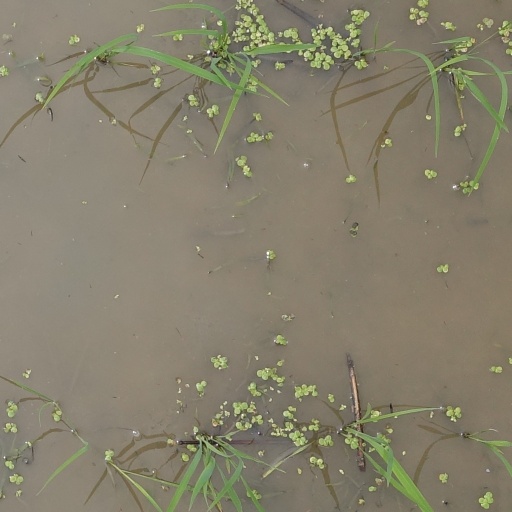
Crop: rice